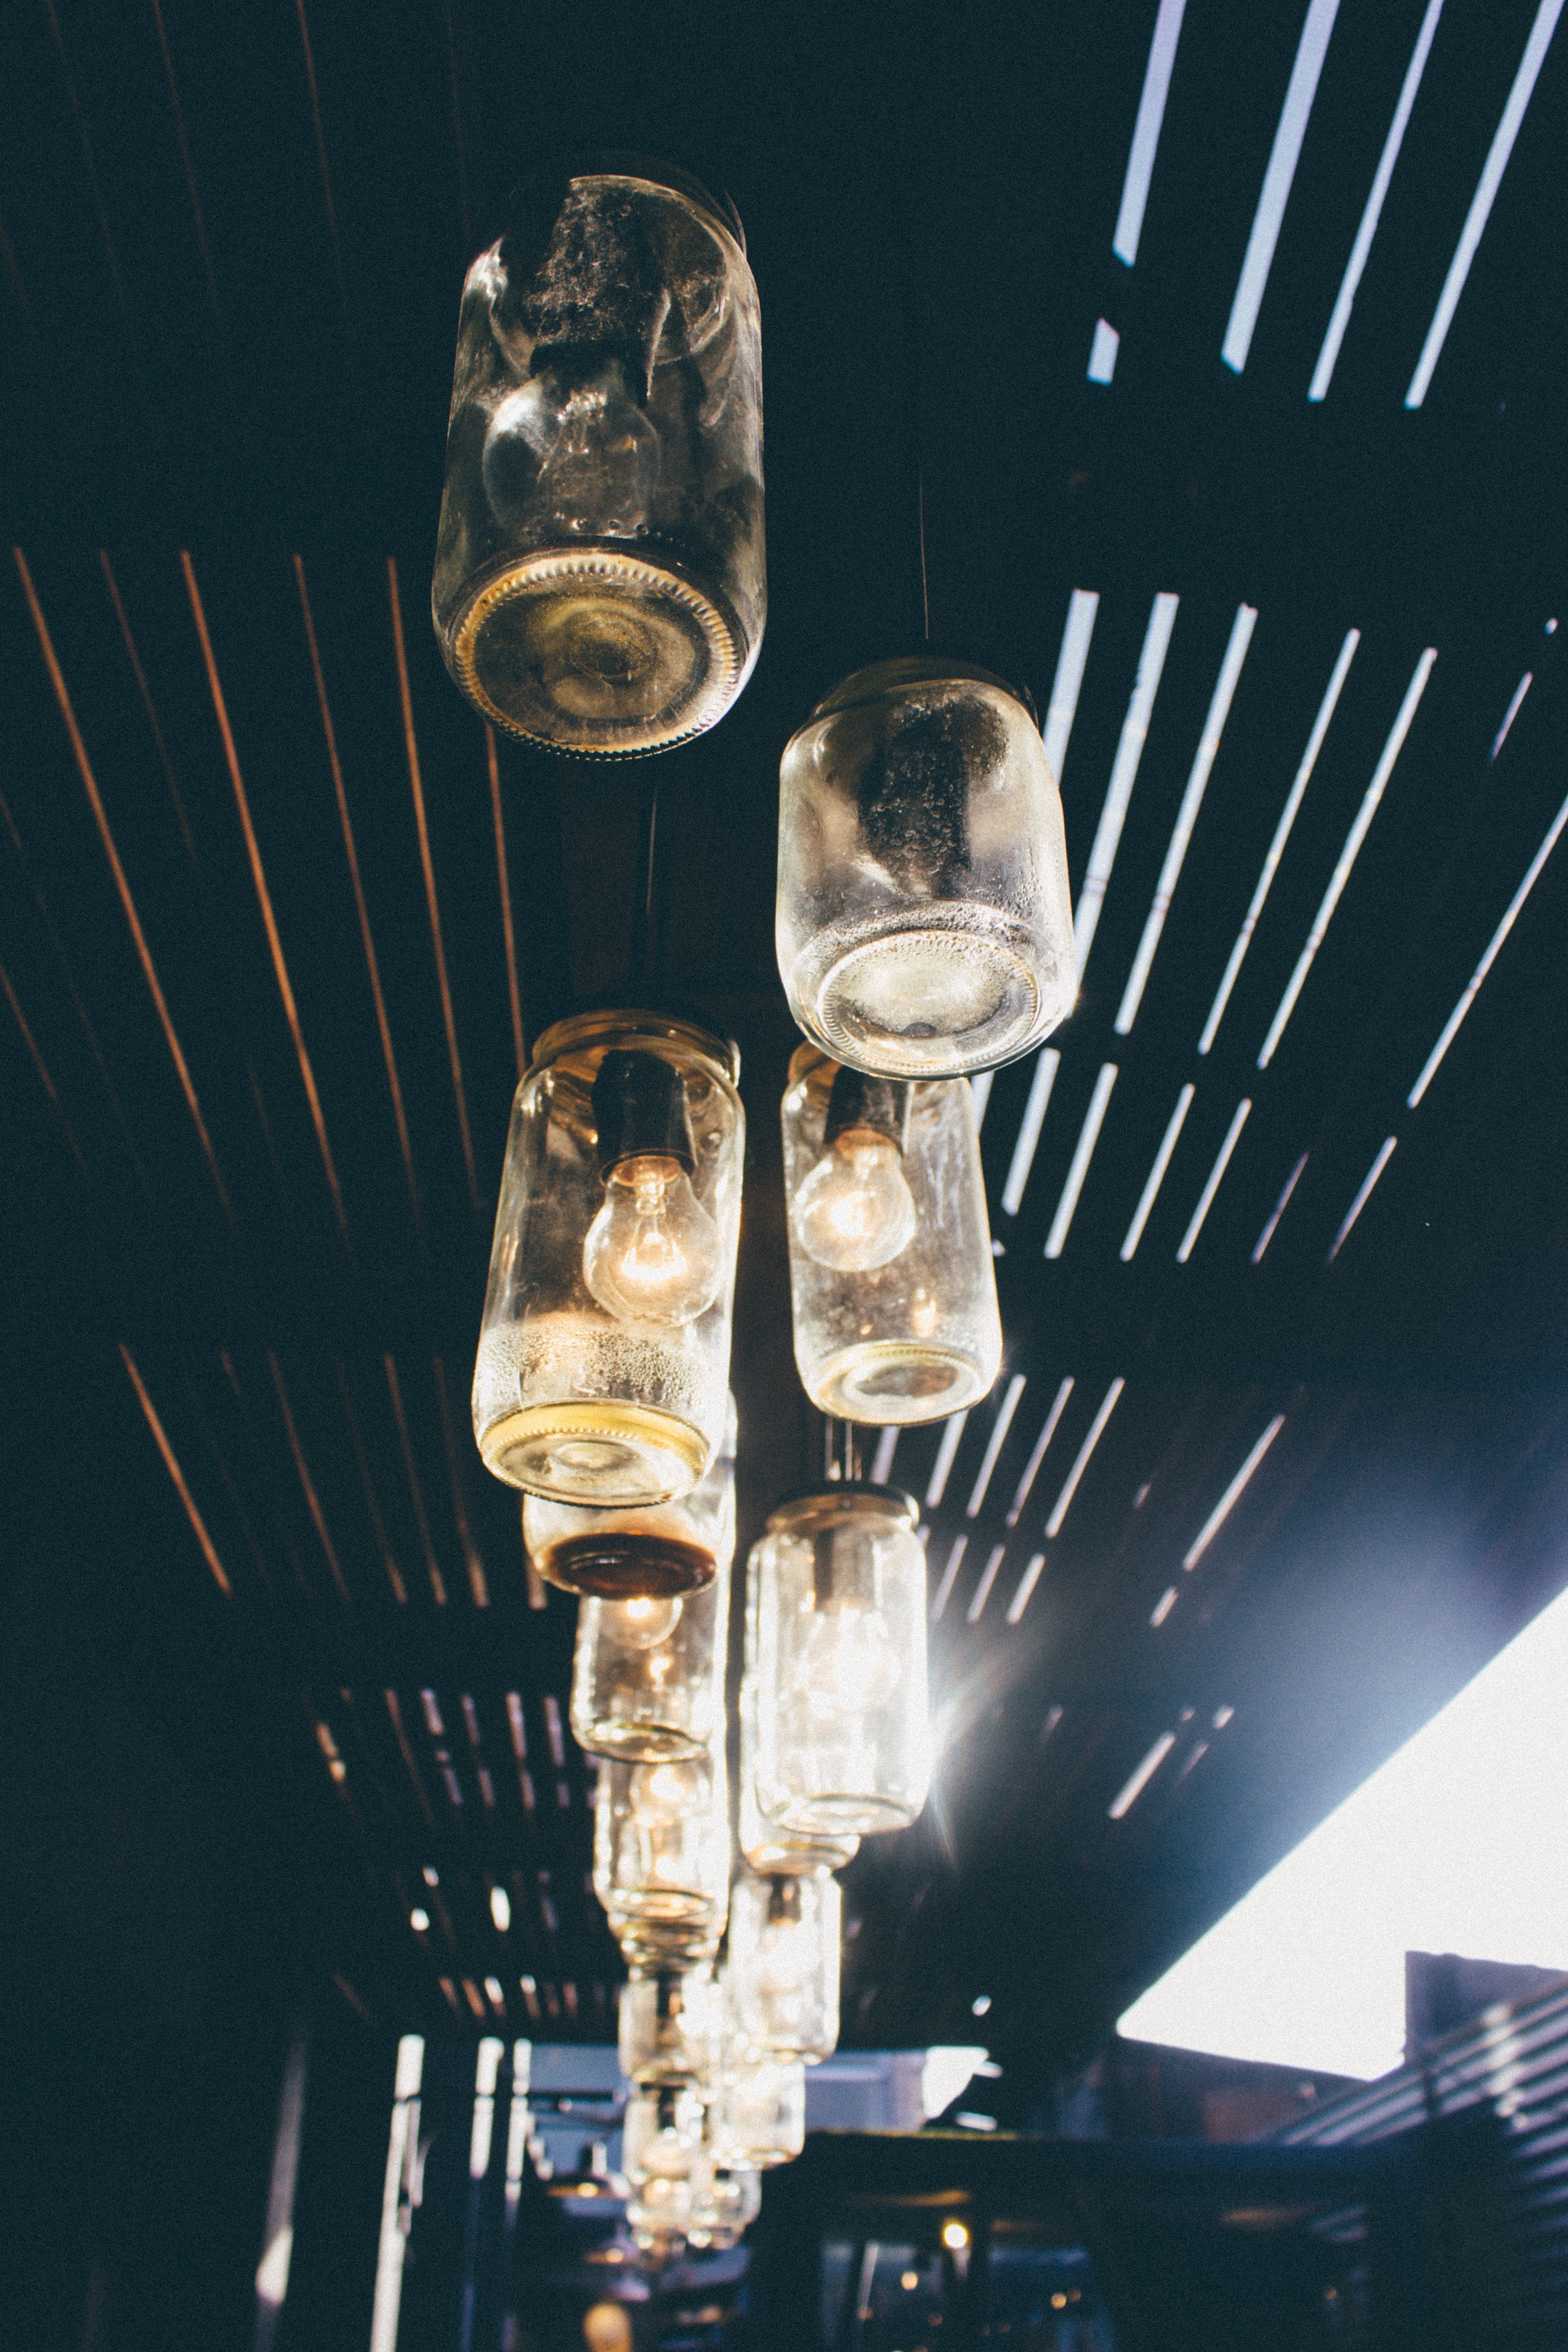
light, glowing, rustic, lighting, selfmade, jars, design, decorative, glasses, lanterns, lamps, light fixture, illumination, light bulbs